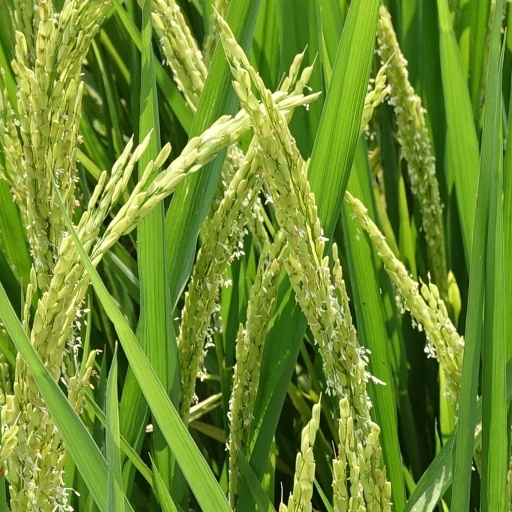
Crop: rice